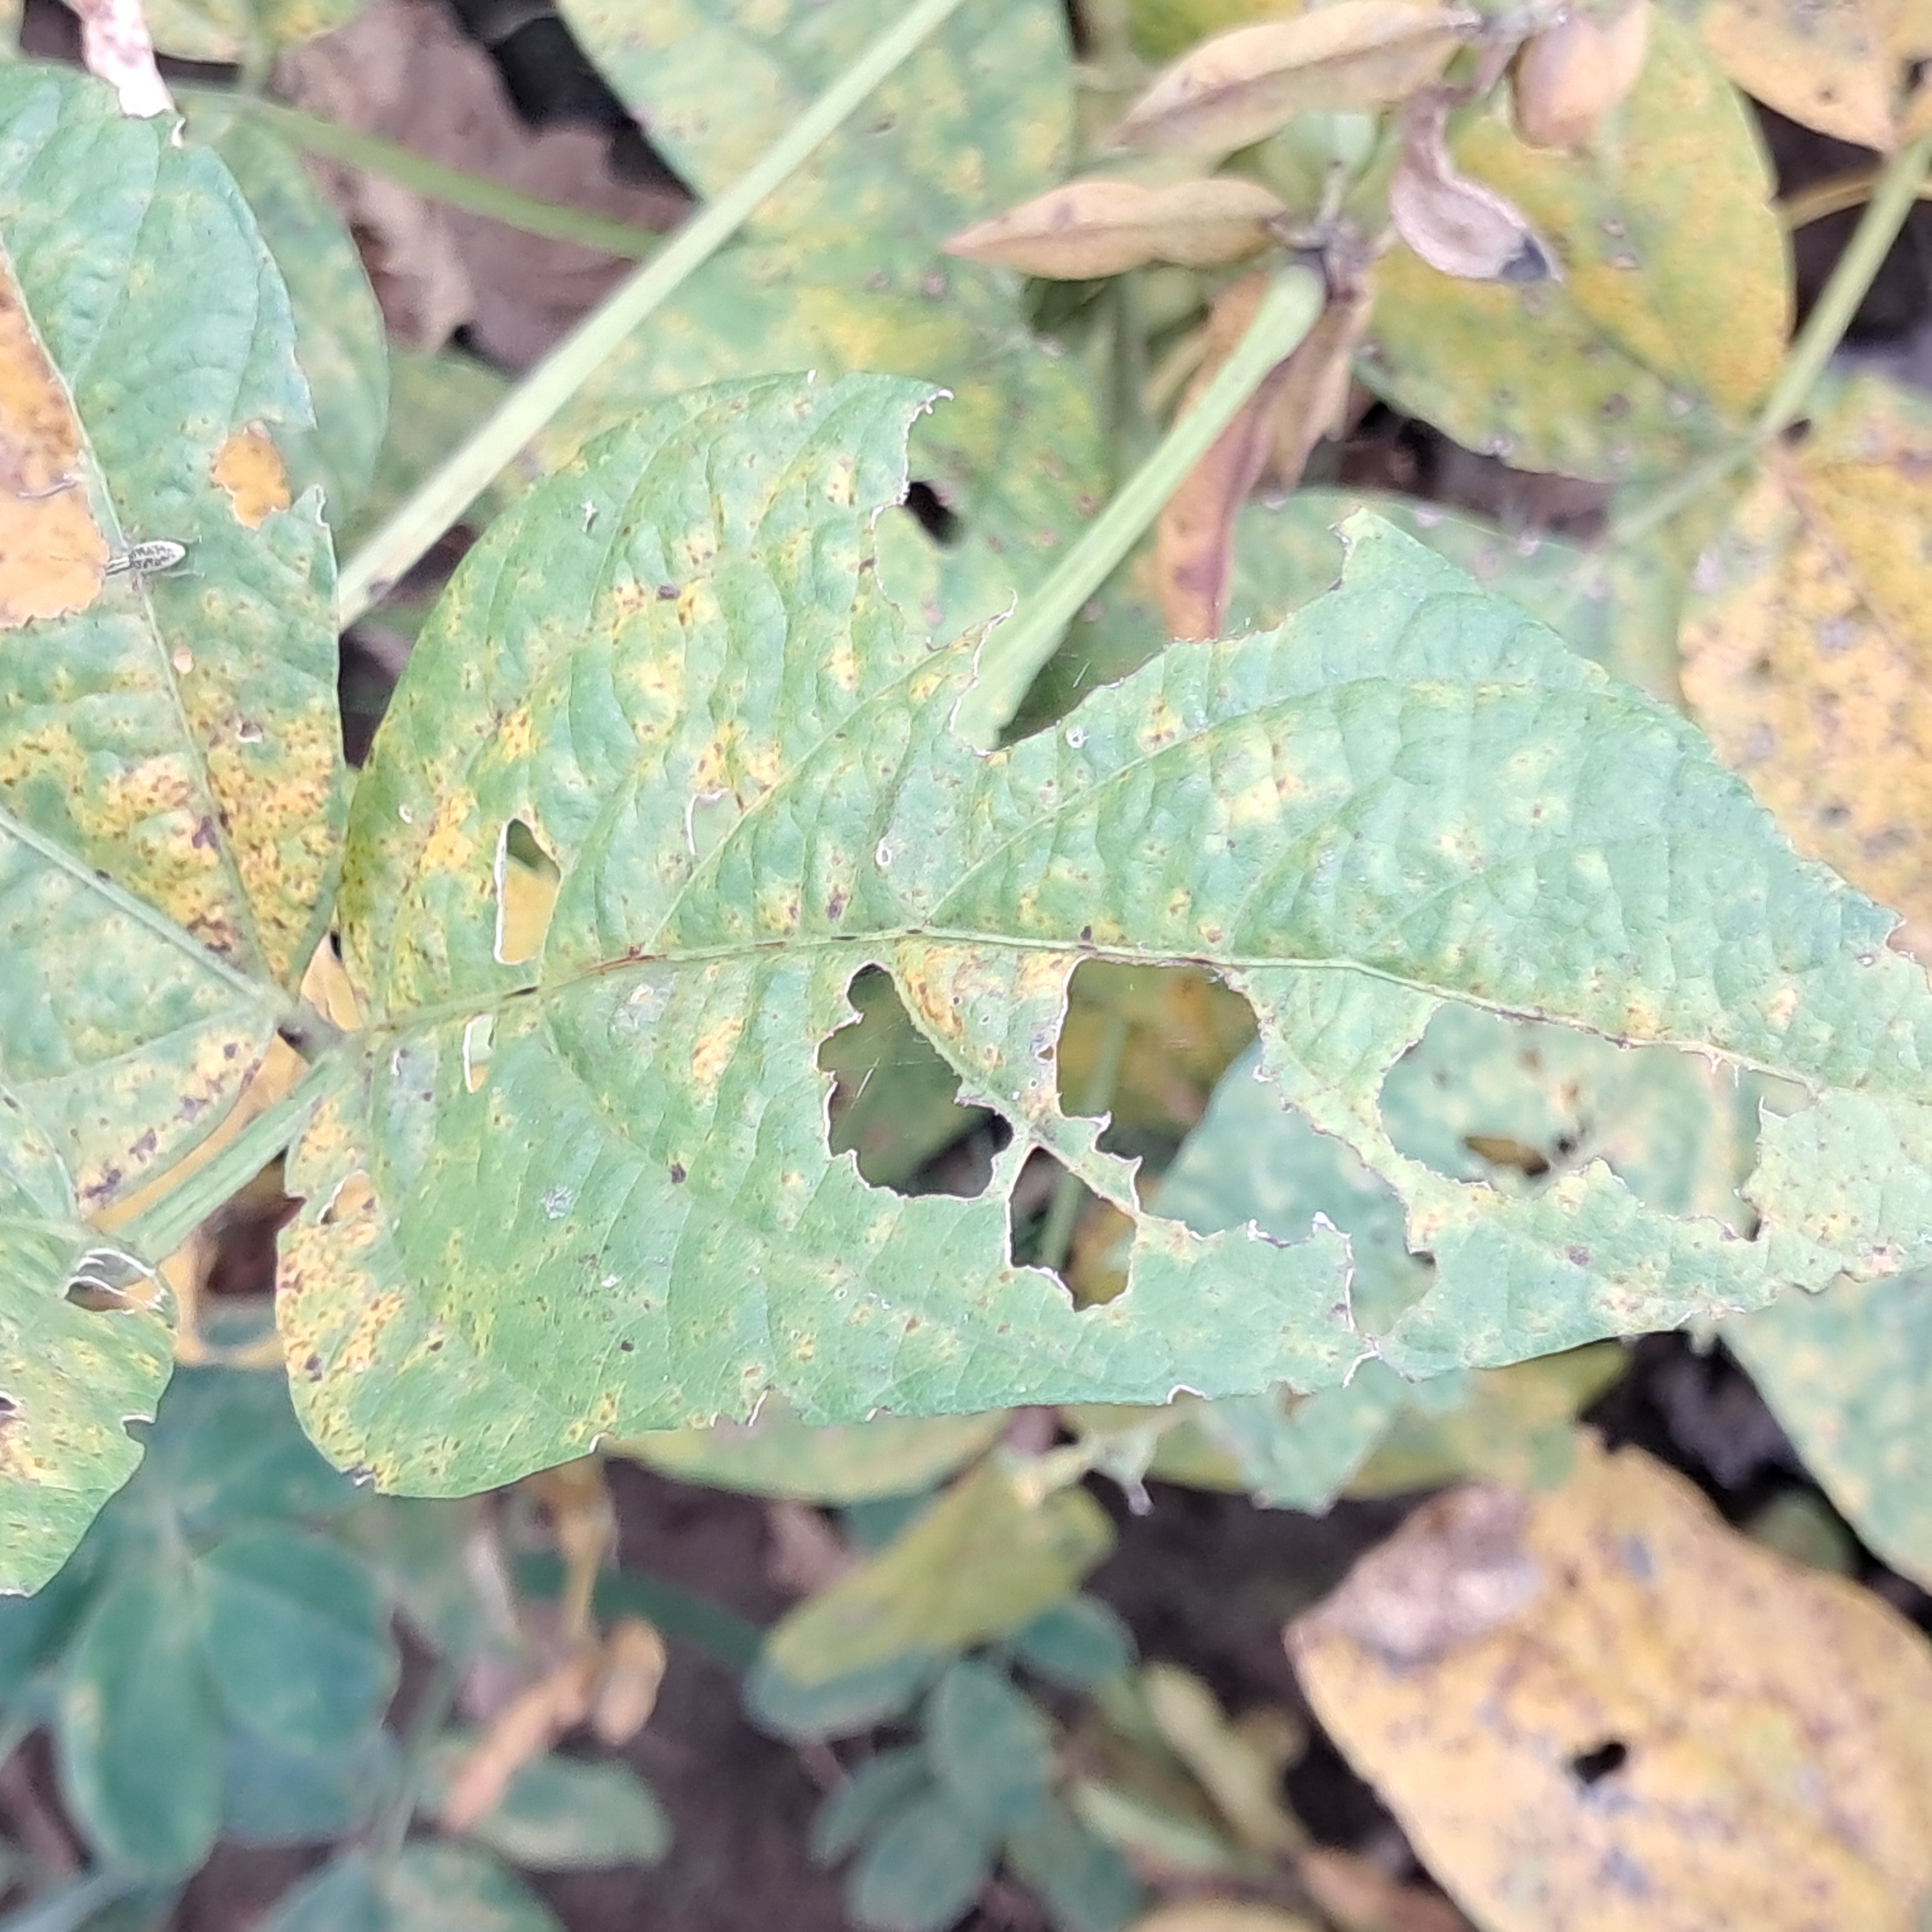
Label: Caterpillar_Semilooper_Pest